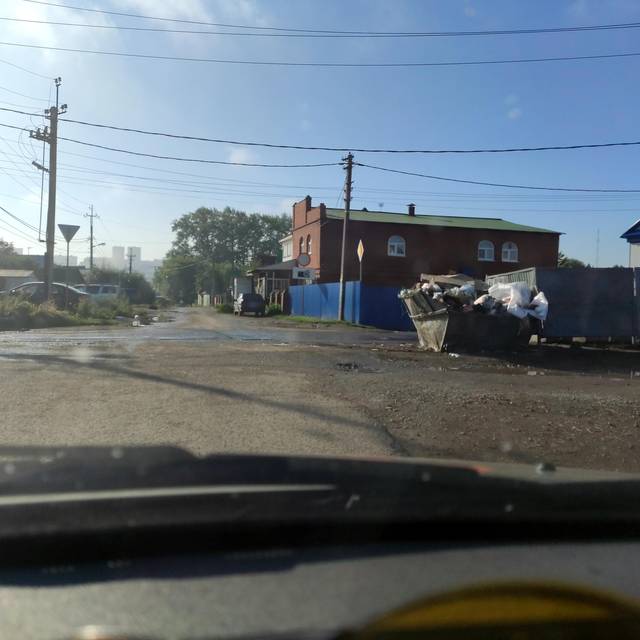
Region: Russia
Coordinates: 54.741, 55.908